White-fronted nunbird

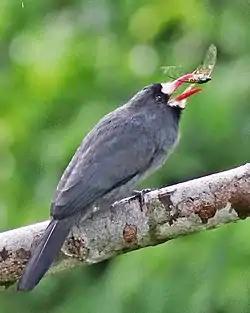
Eating a cicada in eastern Ecuador

The white-fronted nunbird is long. Birds in Central America weigh , those in the eastern Amazon , those in Venezuela , and those in Bolivia . The adult of the nominate subspecies is mostly dark grayish black, somewhat grayer on the underparts. Its forehead ("front") and chin are white. Its bill is orange-red, the eye brown, and the legs black. Immatures have a buffy-rufous face and their body feathers have a brownish tinge and edges.